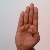
The image shows a hand gesture representing the letter 'B' in Indian Sign Language.